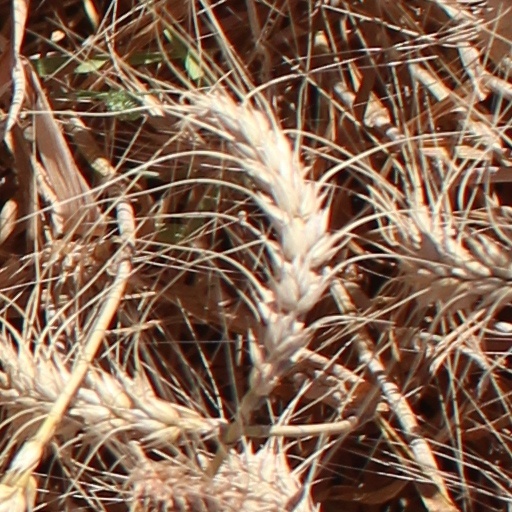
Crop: wheat